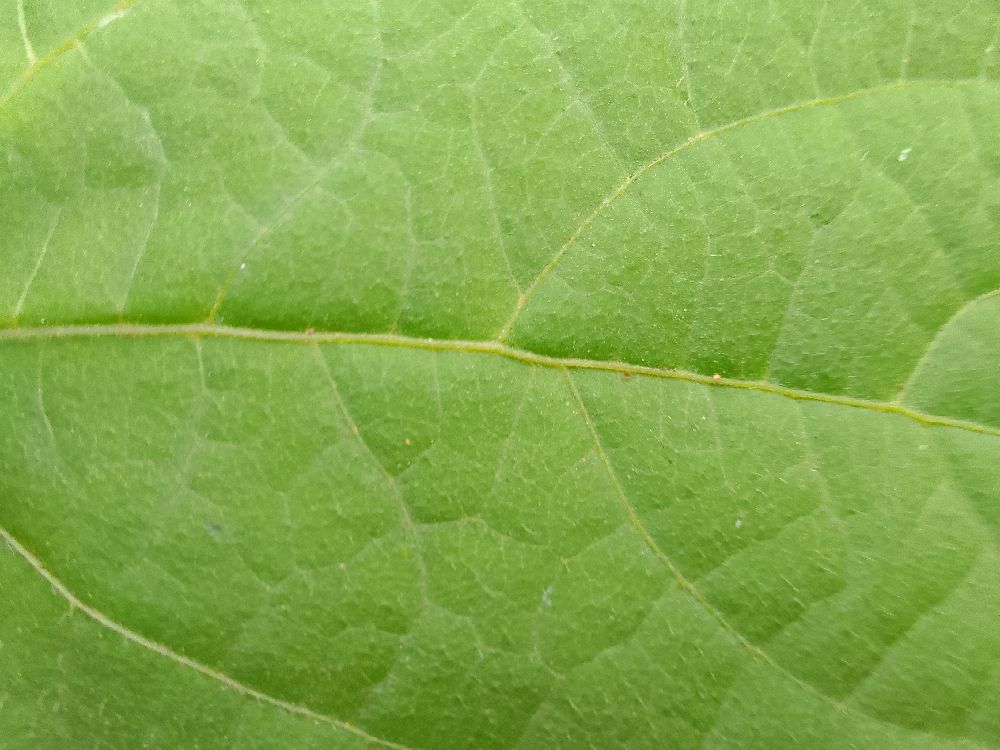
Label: healthy